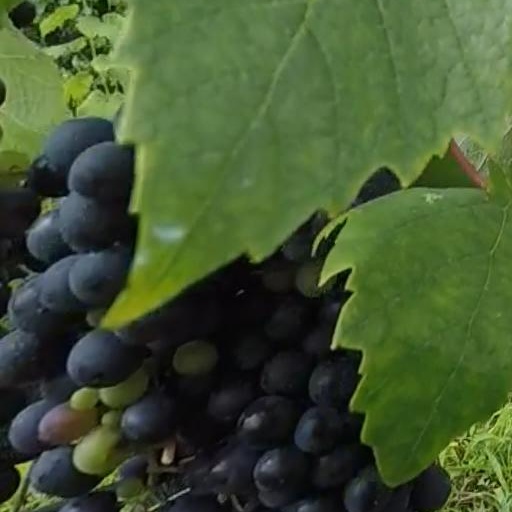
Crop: grape